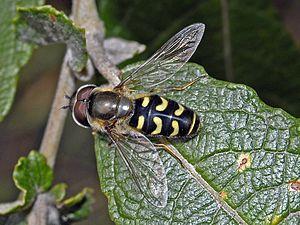
Scaeva selenitica est une espèce d'insectes diptères brachycères de la famille des syrphidés, de la sous-famille des Syrphinae.